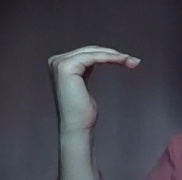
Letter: haa